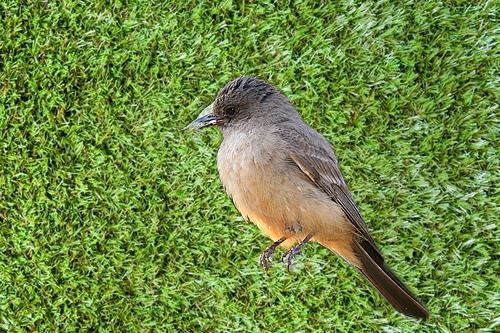
Bird species: Sayornis
Bird type: landbird
Background: land